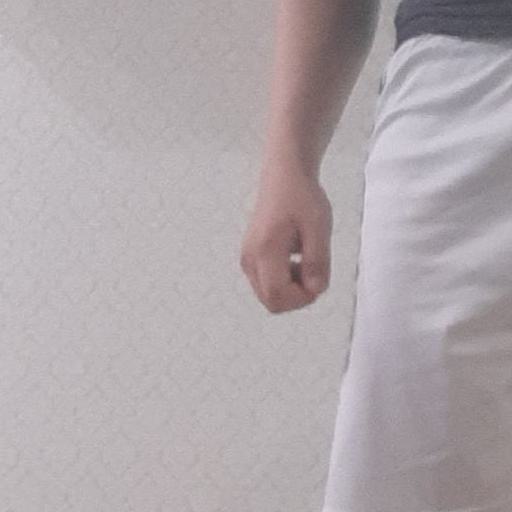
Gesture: no_gesture